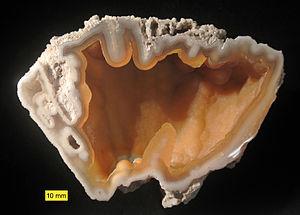
Les symboles repris ci-dessous sont les symboles officiels de l'État de Floride. La majorité des symboles furent choisis en 1950. Néanmoins, la fleur emblème fut choisie en 1909, l'oiseau emblème de l'État fut choisi en 1927 et la chanson emblème en 1935. Ces trois emblèmes ne sont d'ailleurs pas repris dans les textes de loi de la Floride.